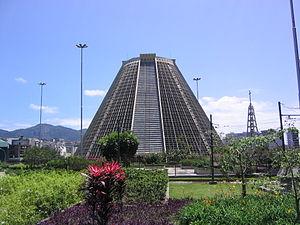
Une cathédrale est, à l'origine, une église où se trouve le siège de l'évêque ayant la charge d'un diocèse. La cathédrale est en usage dans l'Église catholique, l'Église orthodoxe, l'Église anglicane.
La cathédrale Saint-Sébastien de Rio de Janeiro est l'un des principaux sanctuaires catholiques de la ville de Rio de Janeiro, au Brésil.